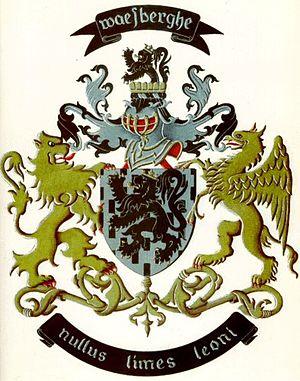
Liste alphabétique non exhaustive de devises de familles belges.
La famille van Waesberghe, qui se distingua dans la magistrature Grammontoise, tire son nom, son titre, et son origine des anciens seigneurs de Waesberghe, hameau de Maria-Lierde.